Steinerud (station)

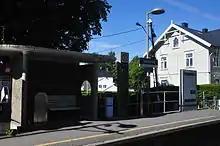
The Telje-Torp-Aasen shed and the Swiss chalet style station building

After a while the intersection at the station proved to be hazardous, and the level crossing was closed. This caused many visitors to not find their way to the hospital. Visitors were therefore encouraged to instead use Frøen which, although further away, was easier to find. This led to the need for a new name for the station. The hospital was built on the grounds of a farm named Steinerud. The name was met with some opposition, as many locals preferred the more conservative form Stenerud. The station was upgraded in the 1970s with a standard concrete shed.